Iain Hume

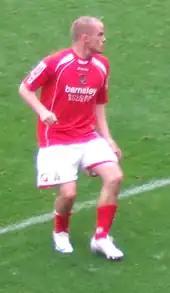
Hume with Barnsley in August 2008

Despite announcing that he would stay at Leicester, on 25 June 2008, Barnsley secured the signing of Hume for £1.2 million. On 9 August, the opening day of the Championship season, Hume scored just five minutes into his Barnsley debut away to Queens Park Rangers, but the Tykes lost the game 2–1. He was sent off on his home debut eight days later, a loss by the same score to Coventry City at Oakwell. On his return on 30 August, he scored what BBC Sport called a "spectacular volley" to open a 2–0 win over Derby, and in October he netted in victories against Yorkshire rivals Doncaster Rovers and Sheffield Wednesday, the former seeing his team come from a goal down to win 4–1 with ten men.